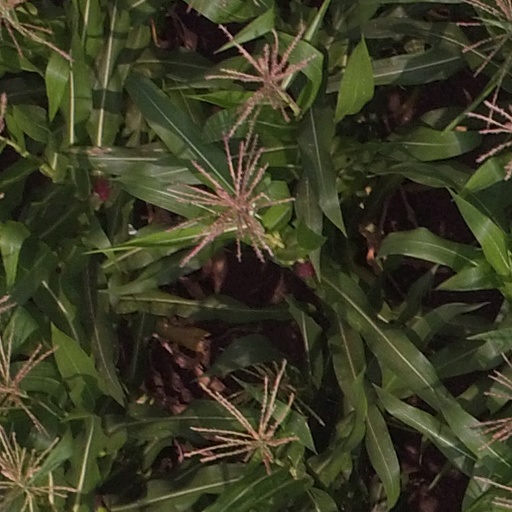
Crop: maize; corn